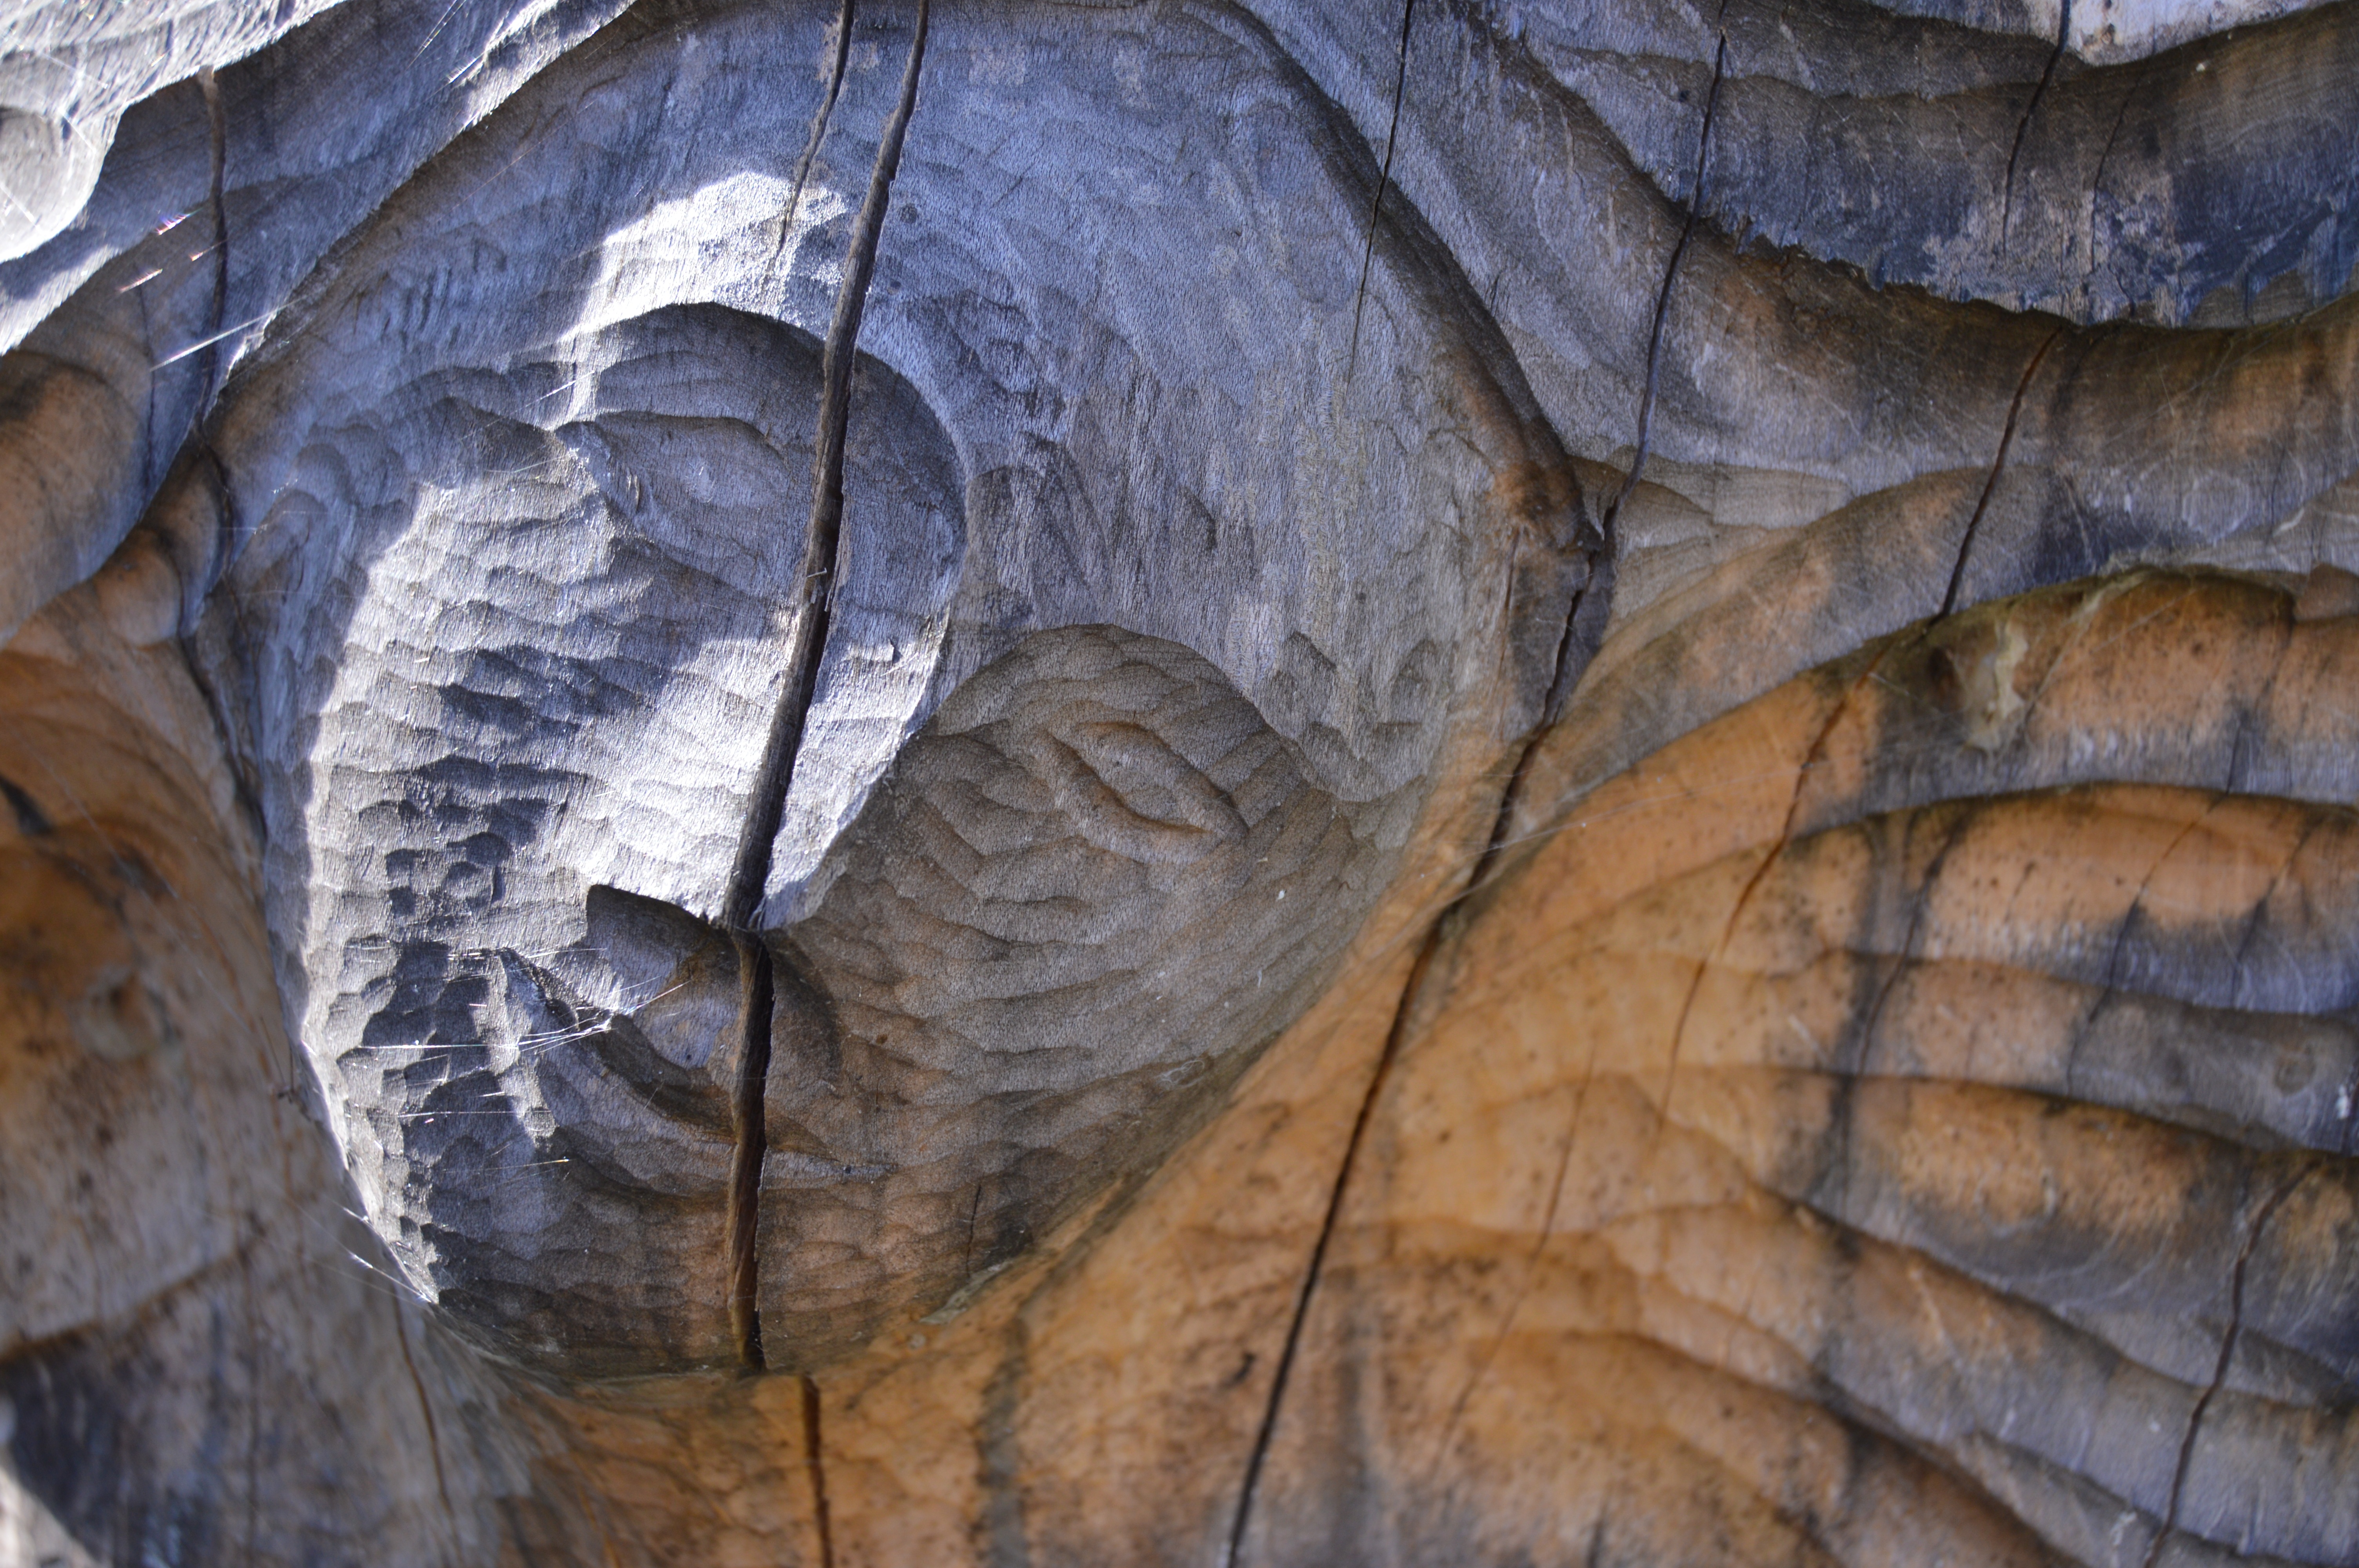
rock, wood, formation, cave, art, background, geology, figure, woodcarver